Question: Please indicate a possible affordance area of the drum that can be used for beating
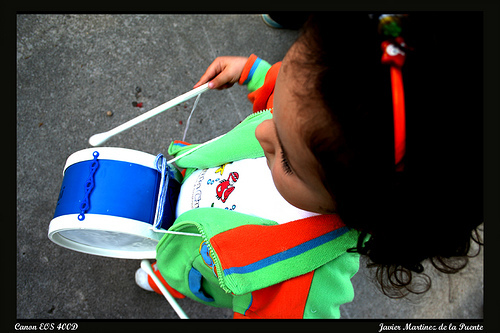
Answer: [50.5, 217, 172.5, 273]